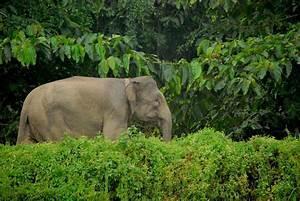
elephant